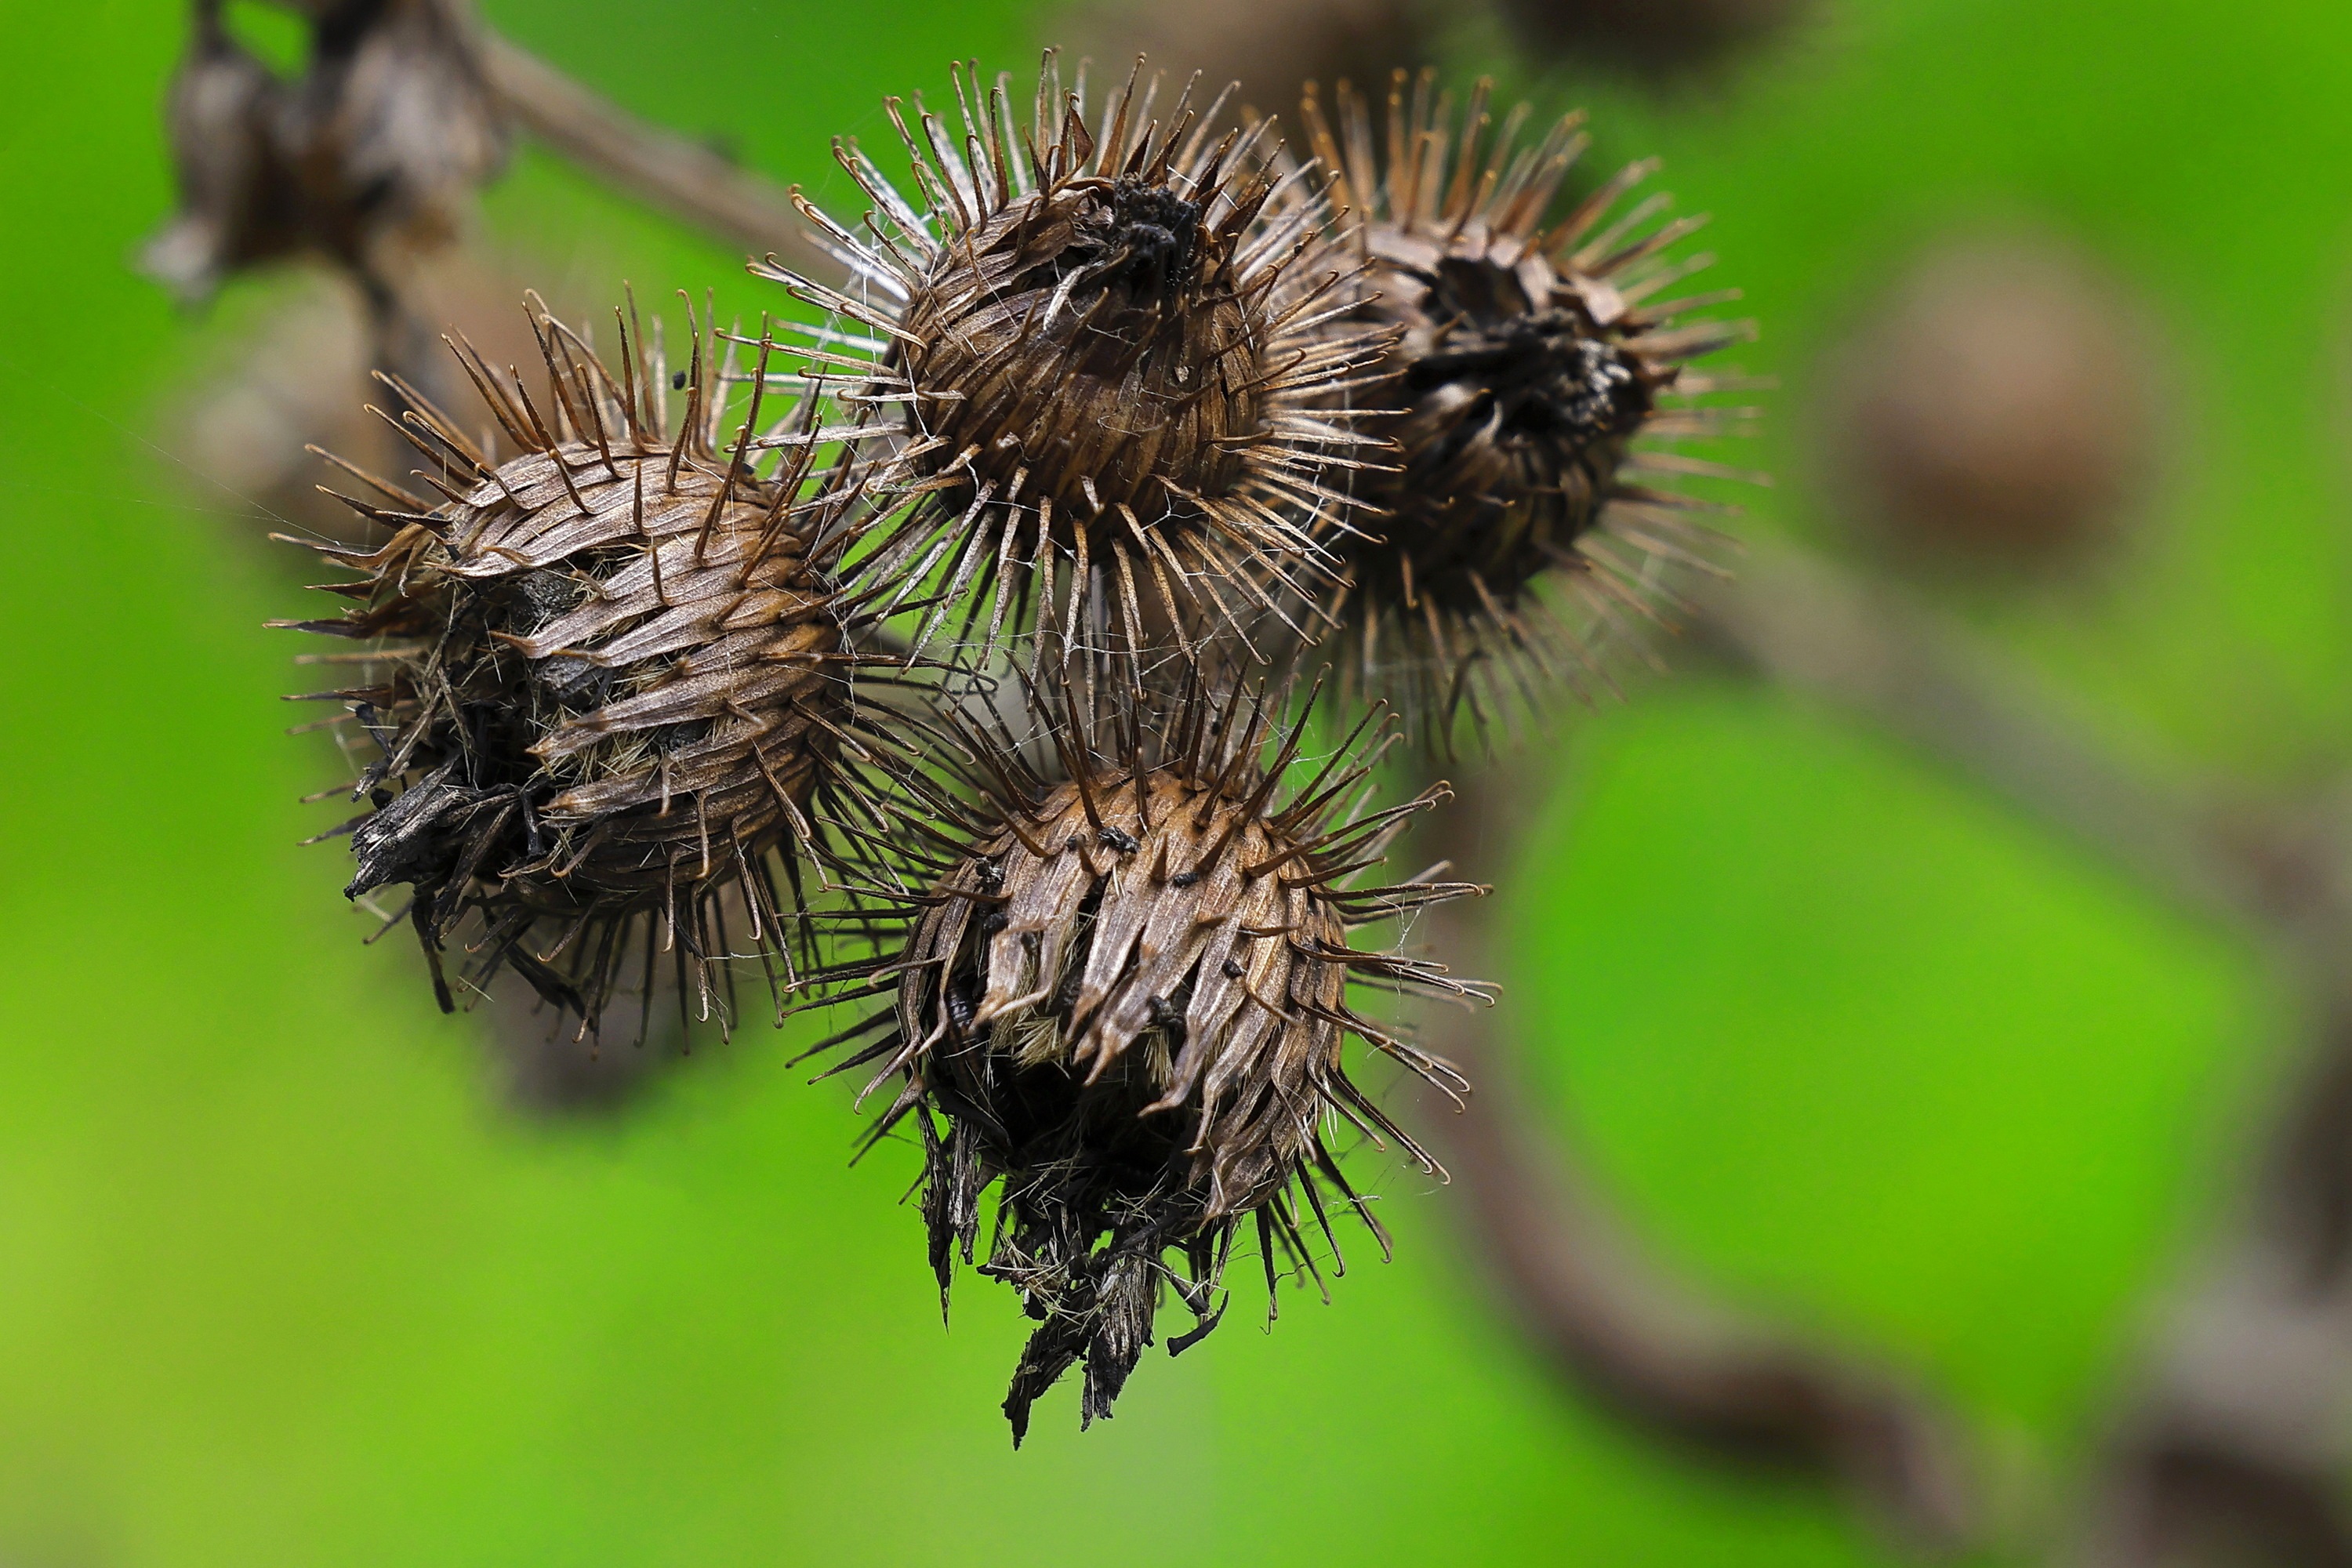
natural, plant, insect, flower, terrestrial plant, tree, terrestrial animal, thorns, spines, and prickles, flowering plant, invertebrate, grass, arthropod, landscape, wildlife, macro photography, plant stem, herbaceous plant, natural landscape, trunk